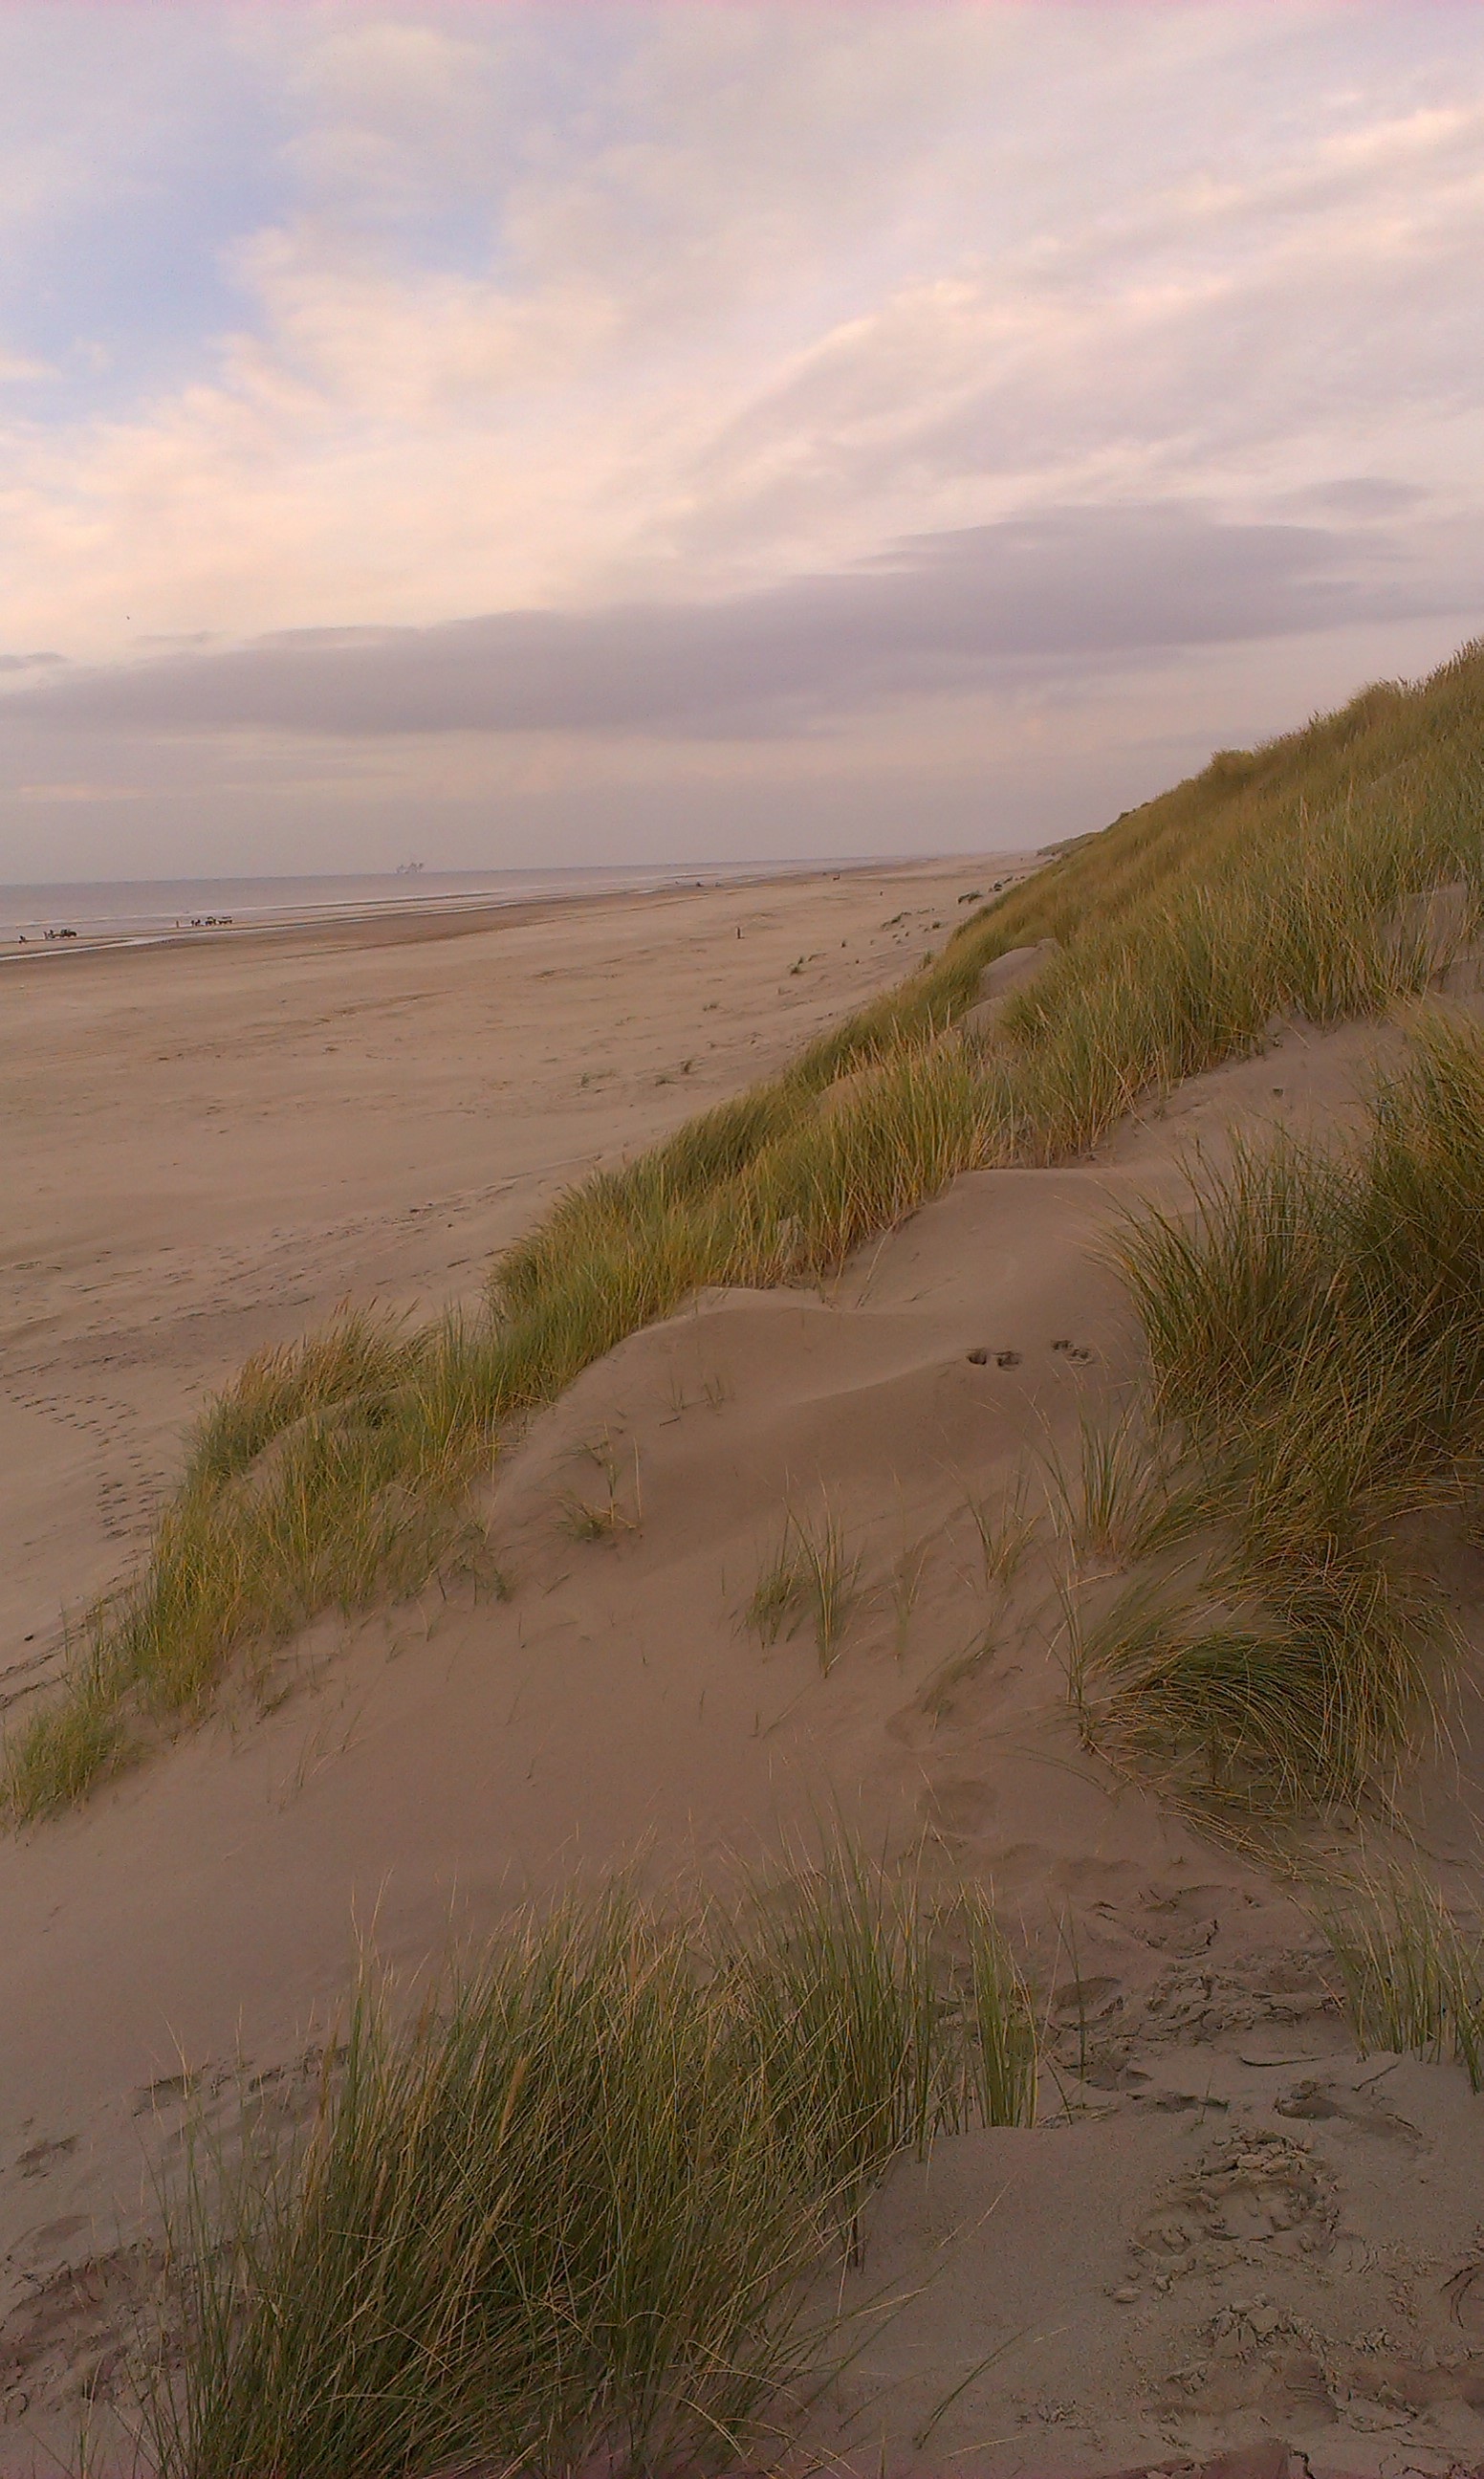
beach, landscape, sea, coast, grass, sand, horizon, marsh, prairie, hill, dune, shore, holiday, rest, terrain, material, plain, clouds, grassland, wetland, plateau, habitat, north sea, ecosystem, steppe, landform, natural environment, geographical feature, aeolian landform, grass family, strandd ne